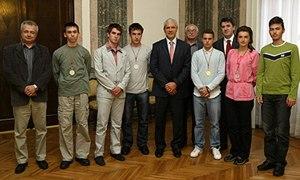
Le Mathematical Gymnasium de Belgrade est une école spéciale pour les étudiants doués et talentueux de mathématiques, de physique et d'informatique située à Belgrade, en Serbie, et fondé en 1966. Il est classé numéro un aux Olympiades internationales de sciences par le nombre de médailles obtenues par ses élèves.